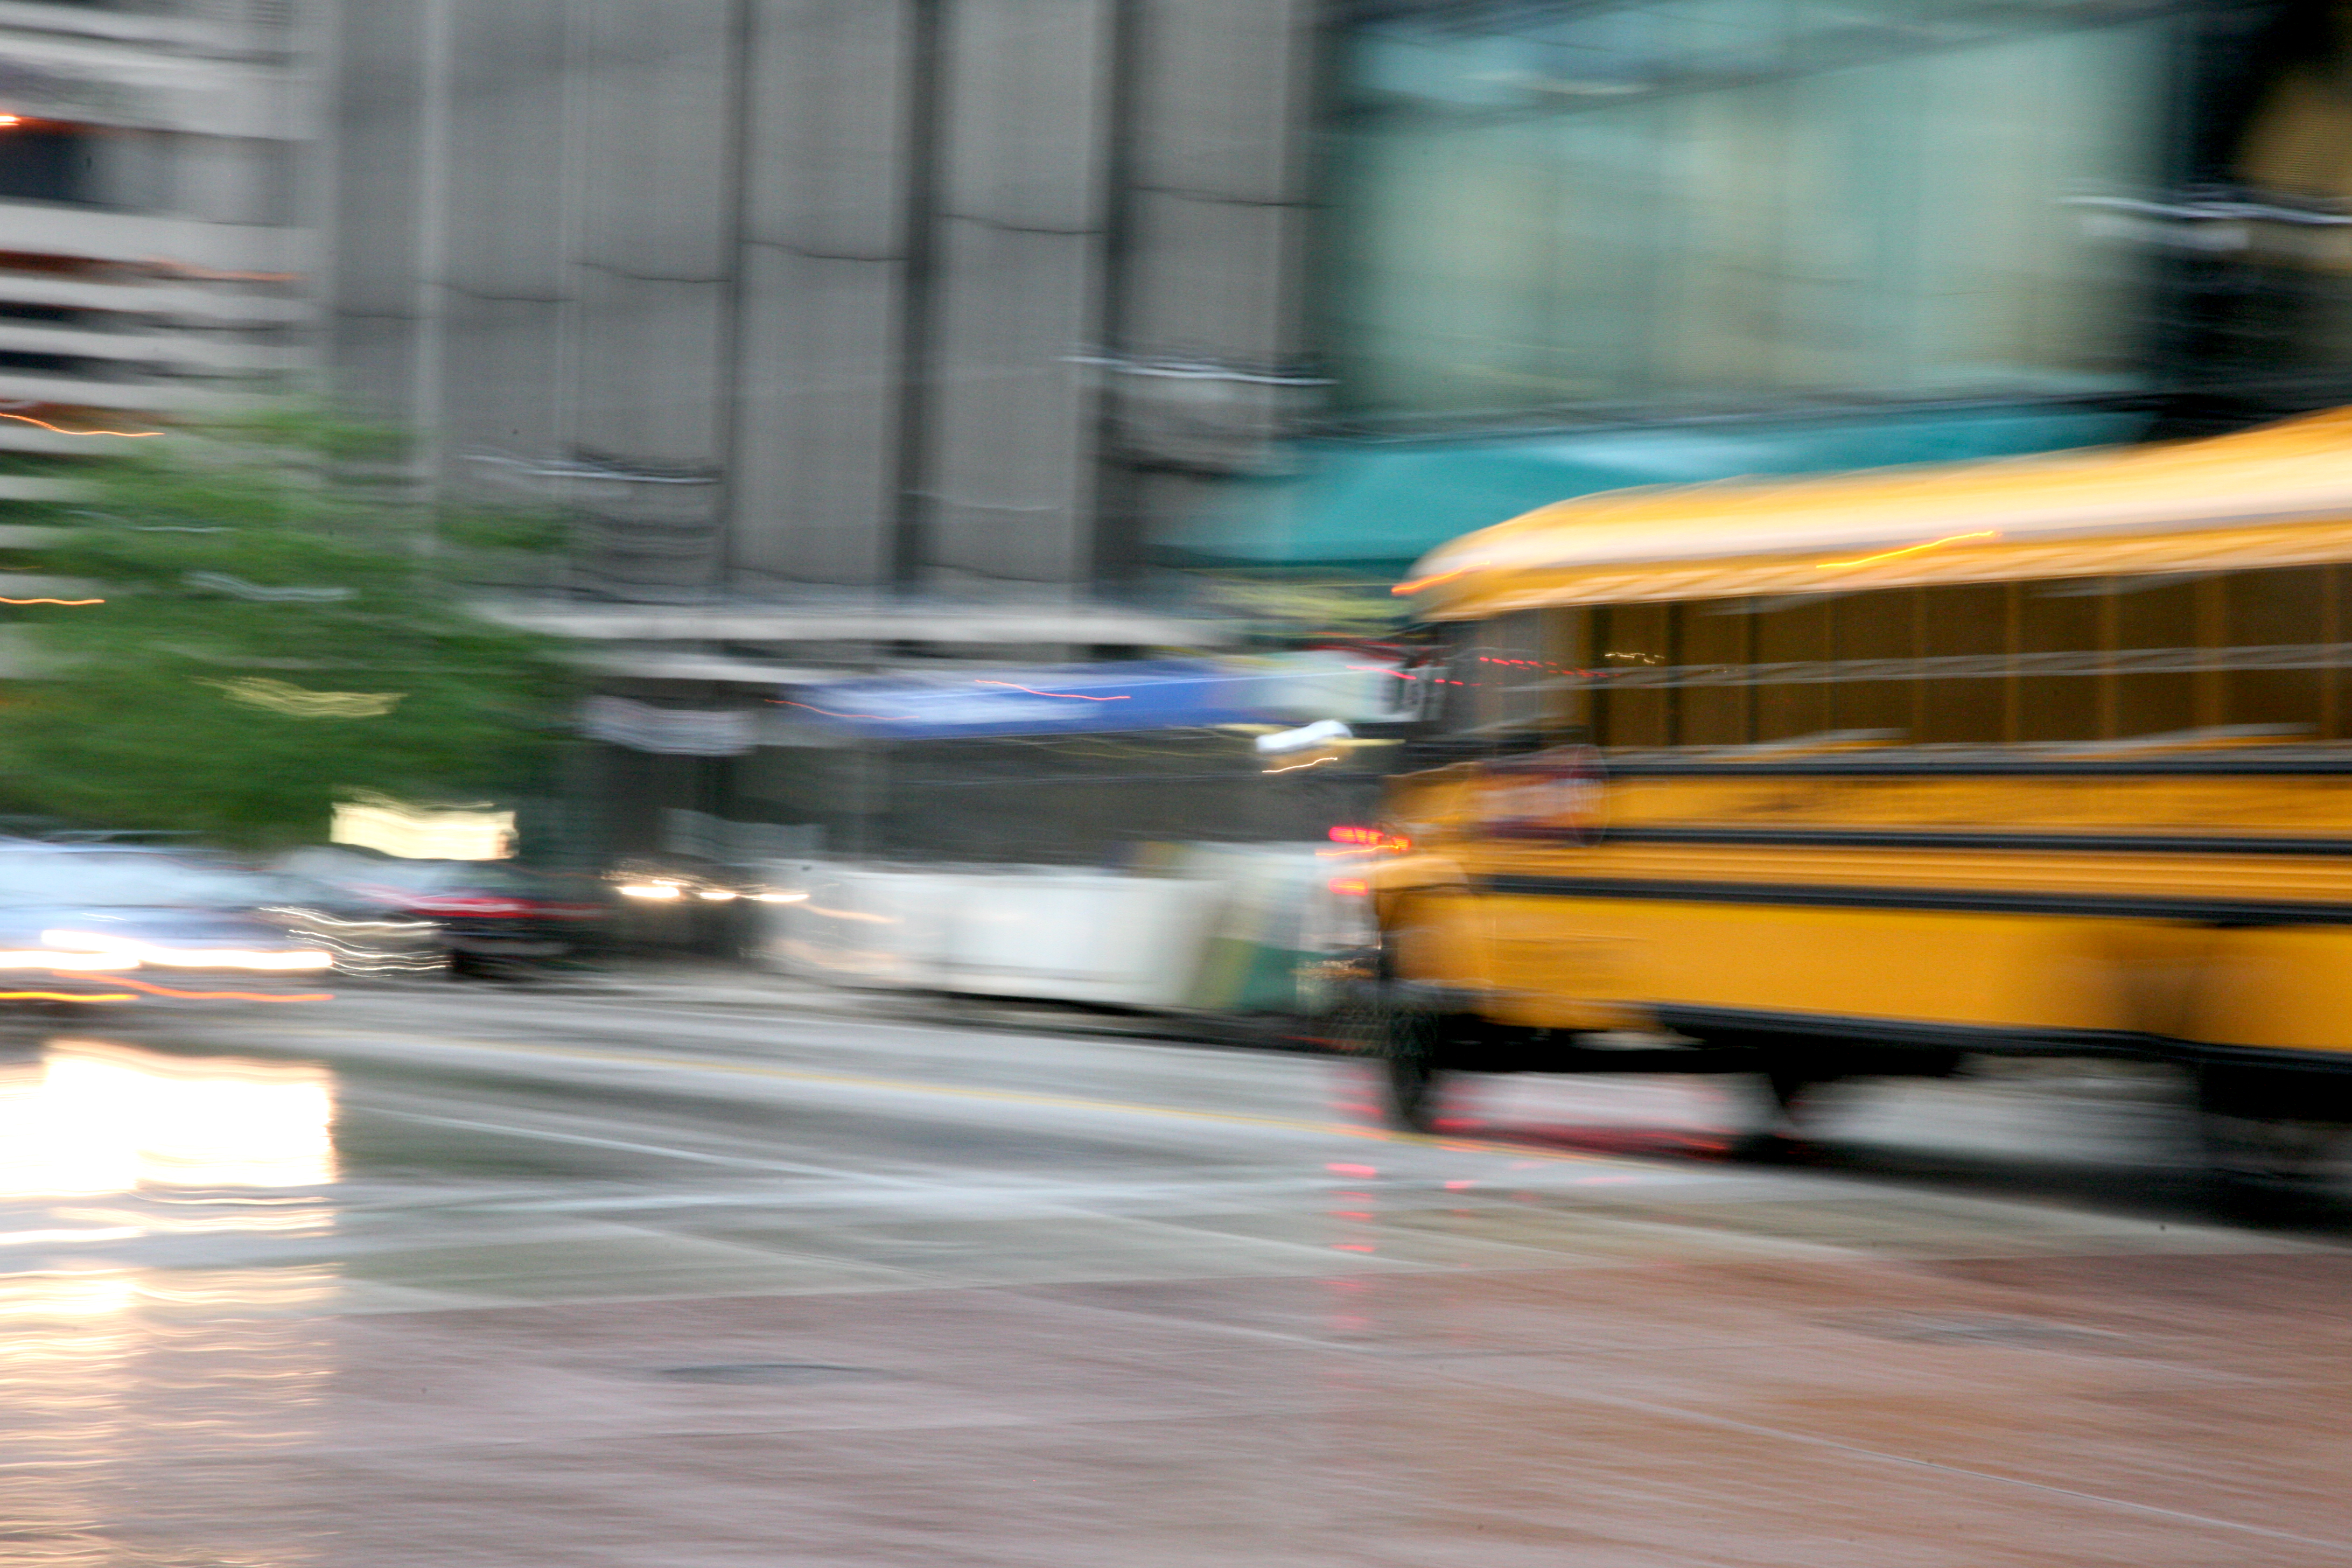
road, traffic, street, rain, transport, vehicle, lane, public transport, pluie, wisconsin, milwaukee